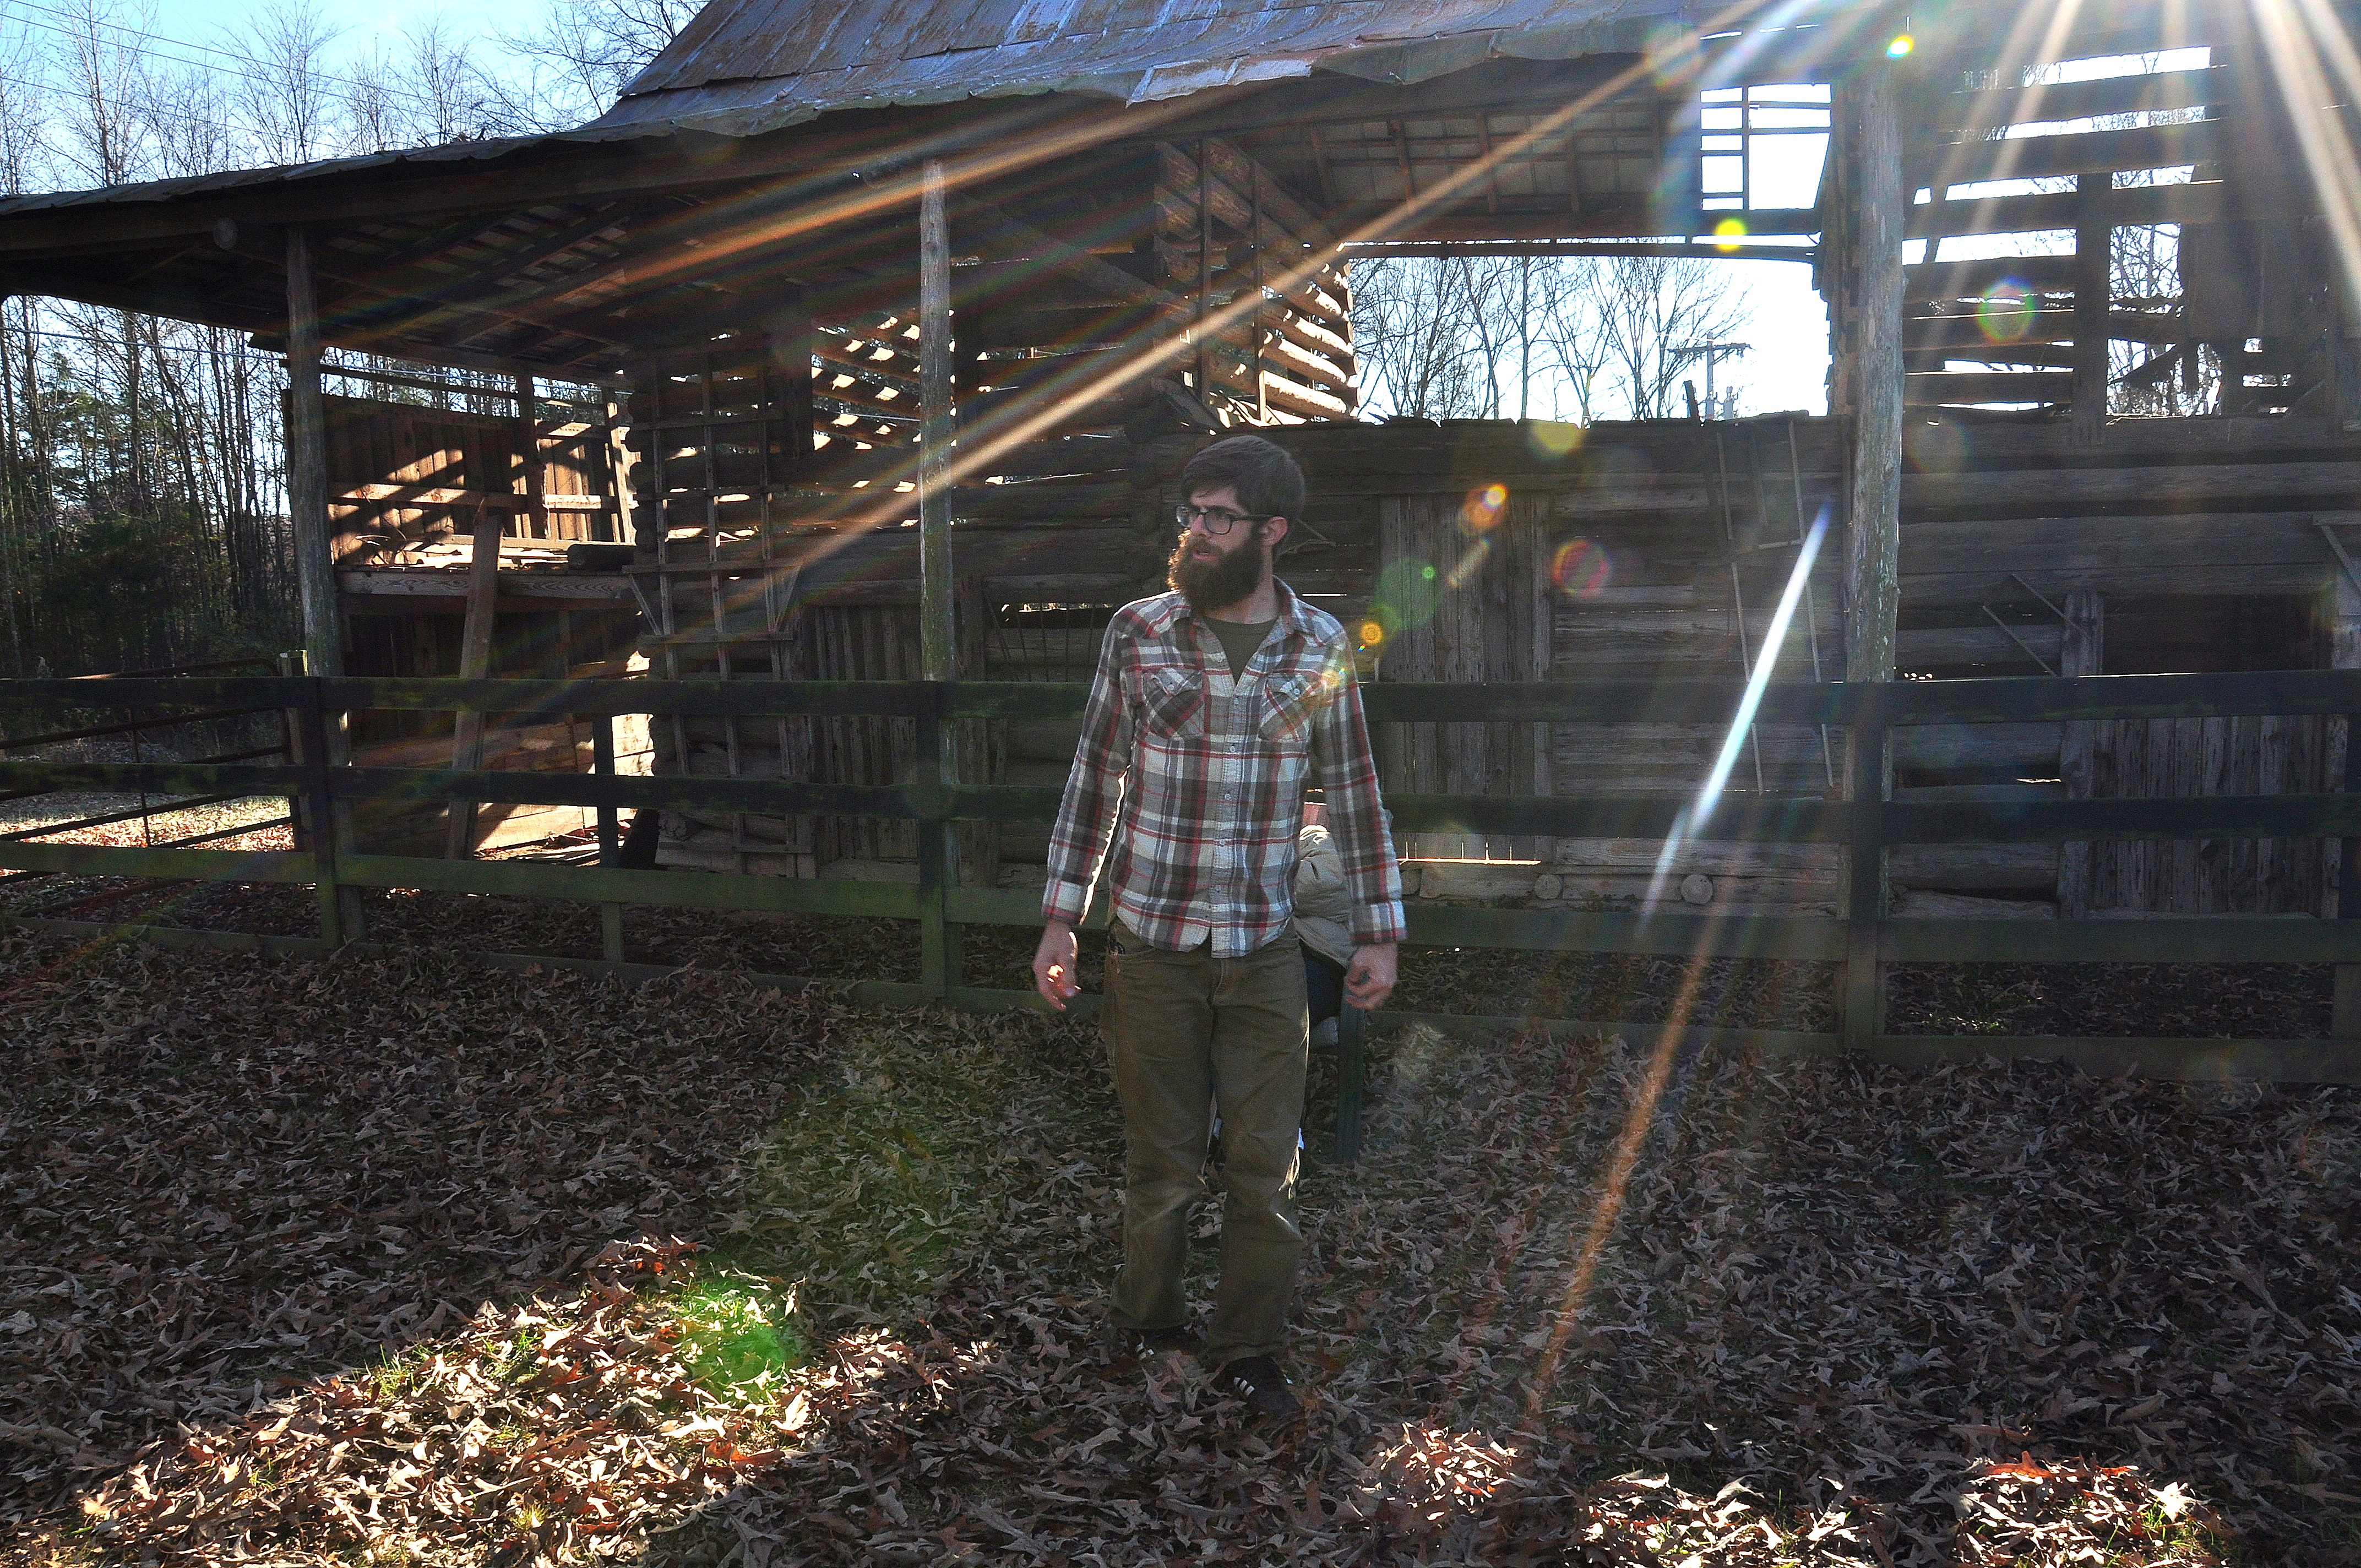
man, landscape, nature, sky, wood, farm, sunlight, fall, barn, country, autumn, soil, agriculture, beard, farmland, mountain man